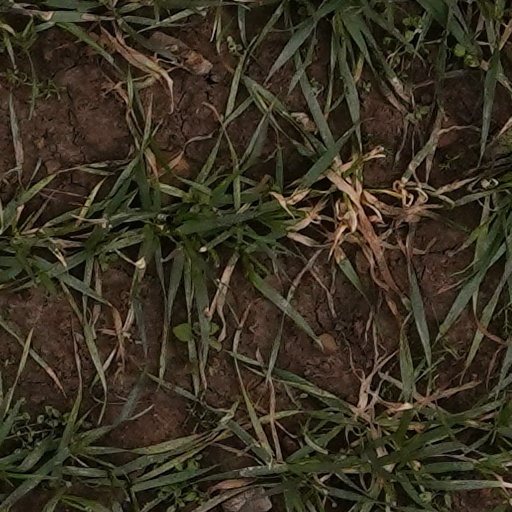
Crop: wheat